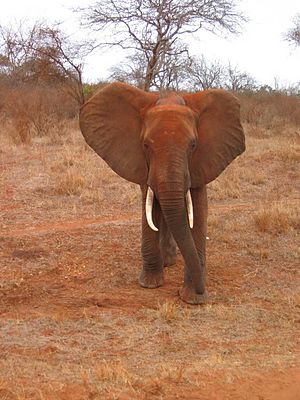
Tsavo East nationalpark
Tsavo East nationalpark er en nationalpark i Kenya i det østlige Afrika som blev oprettet 1. april 1948 sammen med den vestlige del. Allerede i maj 1948 blev den oprindelige nationalpark delt i to, for at fremme en bedre administration.